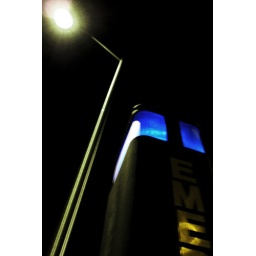
Light pole and emergency dispatcher, sitting in a tree, K-I-S-S-I-N-G.